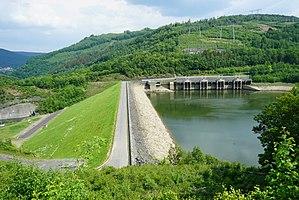
une vue du Barrage des marquisades.
Les Mazures est une commune française située dans le département des Ardennes en région Grand Est.
La centrale hydroélectrique de Revin, appelée aussi centrale hydraulique de Saint-Nicolas, est une centrale hydroélectrique de pompage à Revin dans les Ardennes; sa puissance de 800 MW la classe au 3ᵉ rang parmi les centrales de pompage-turbinage françaises.